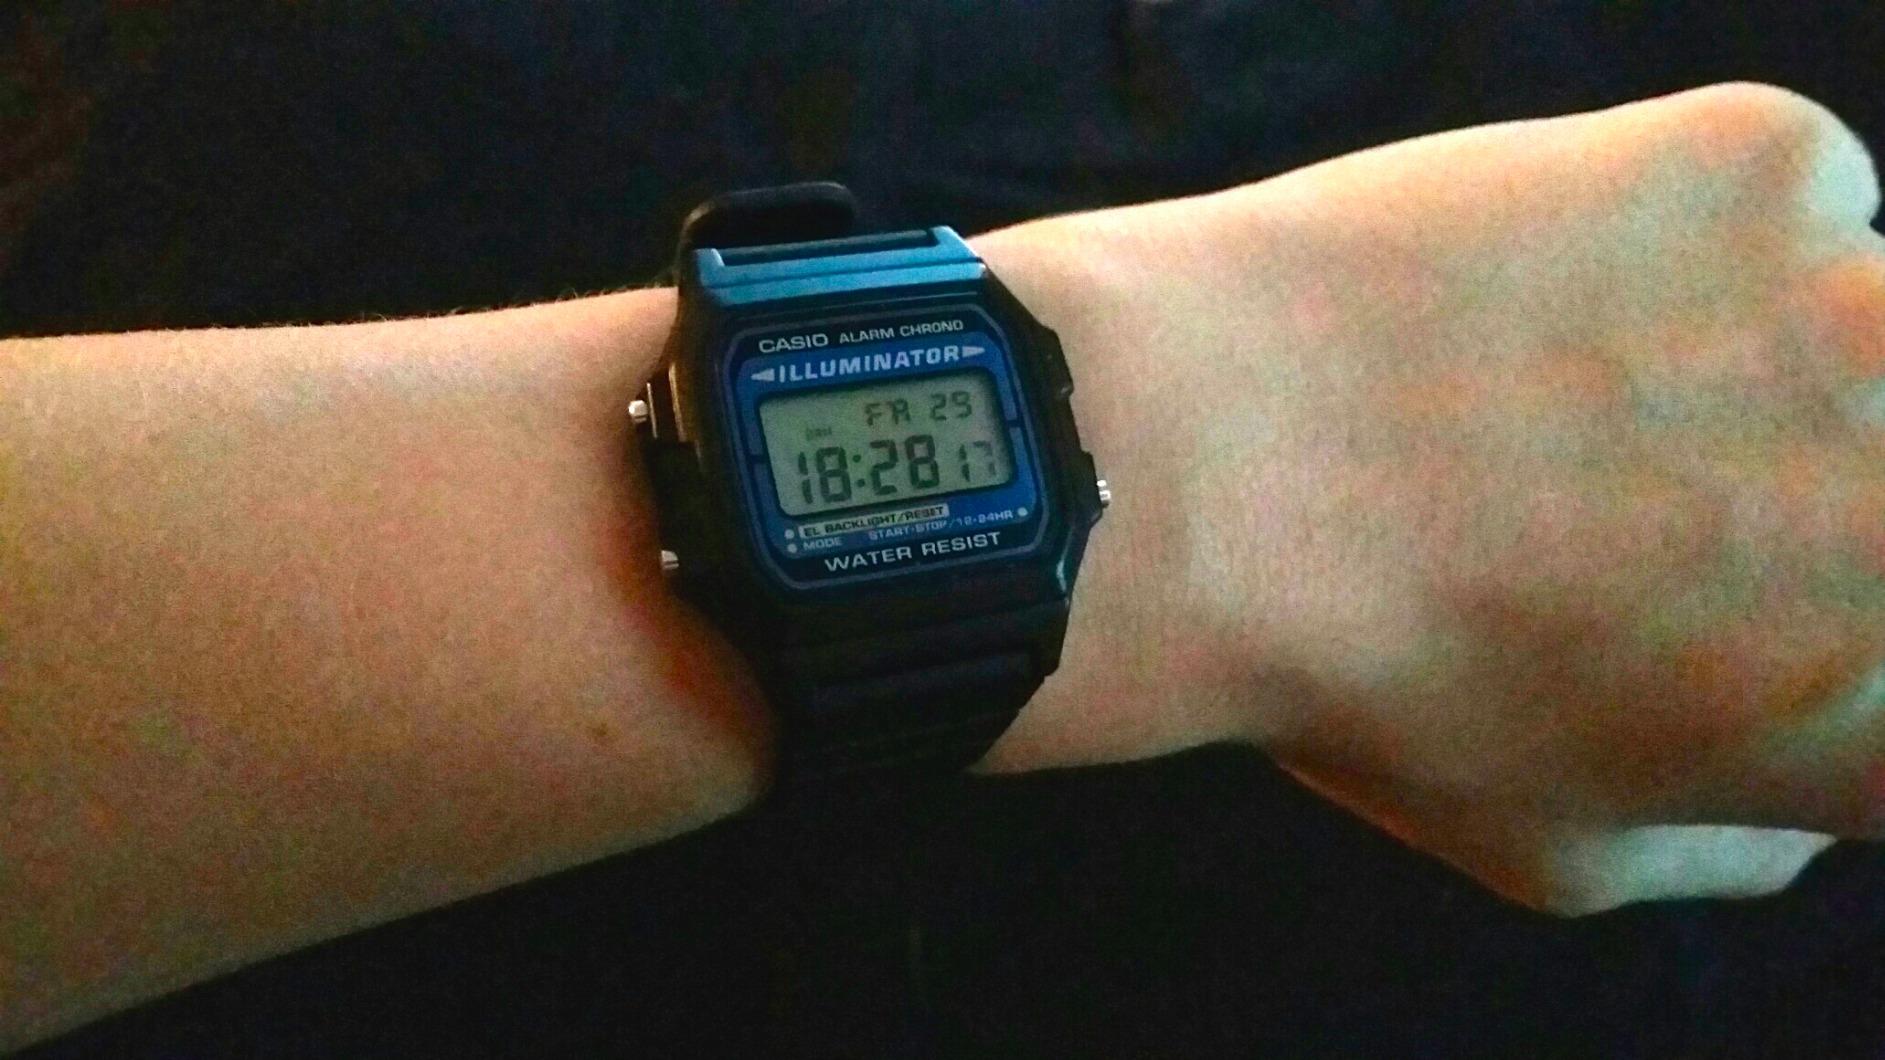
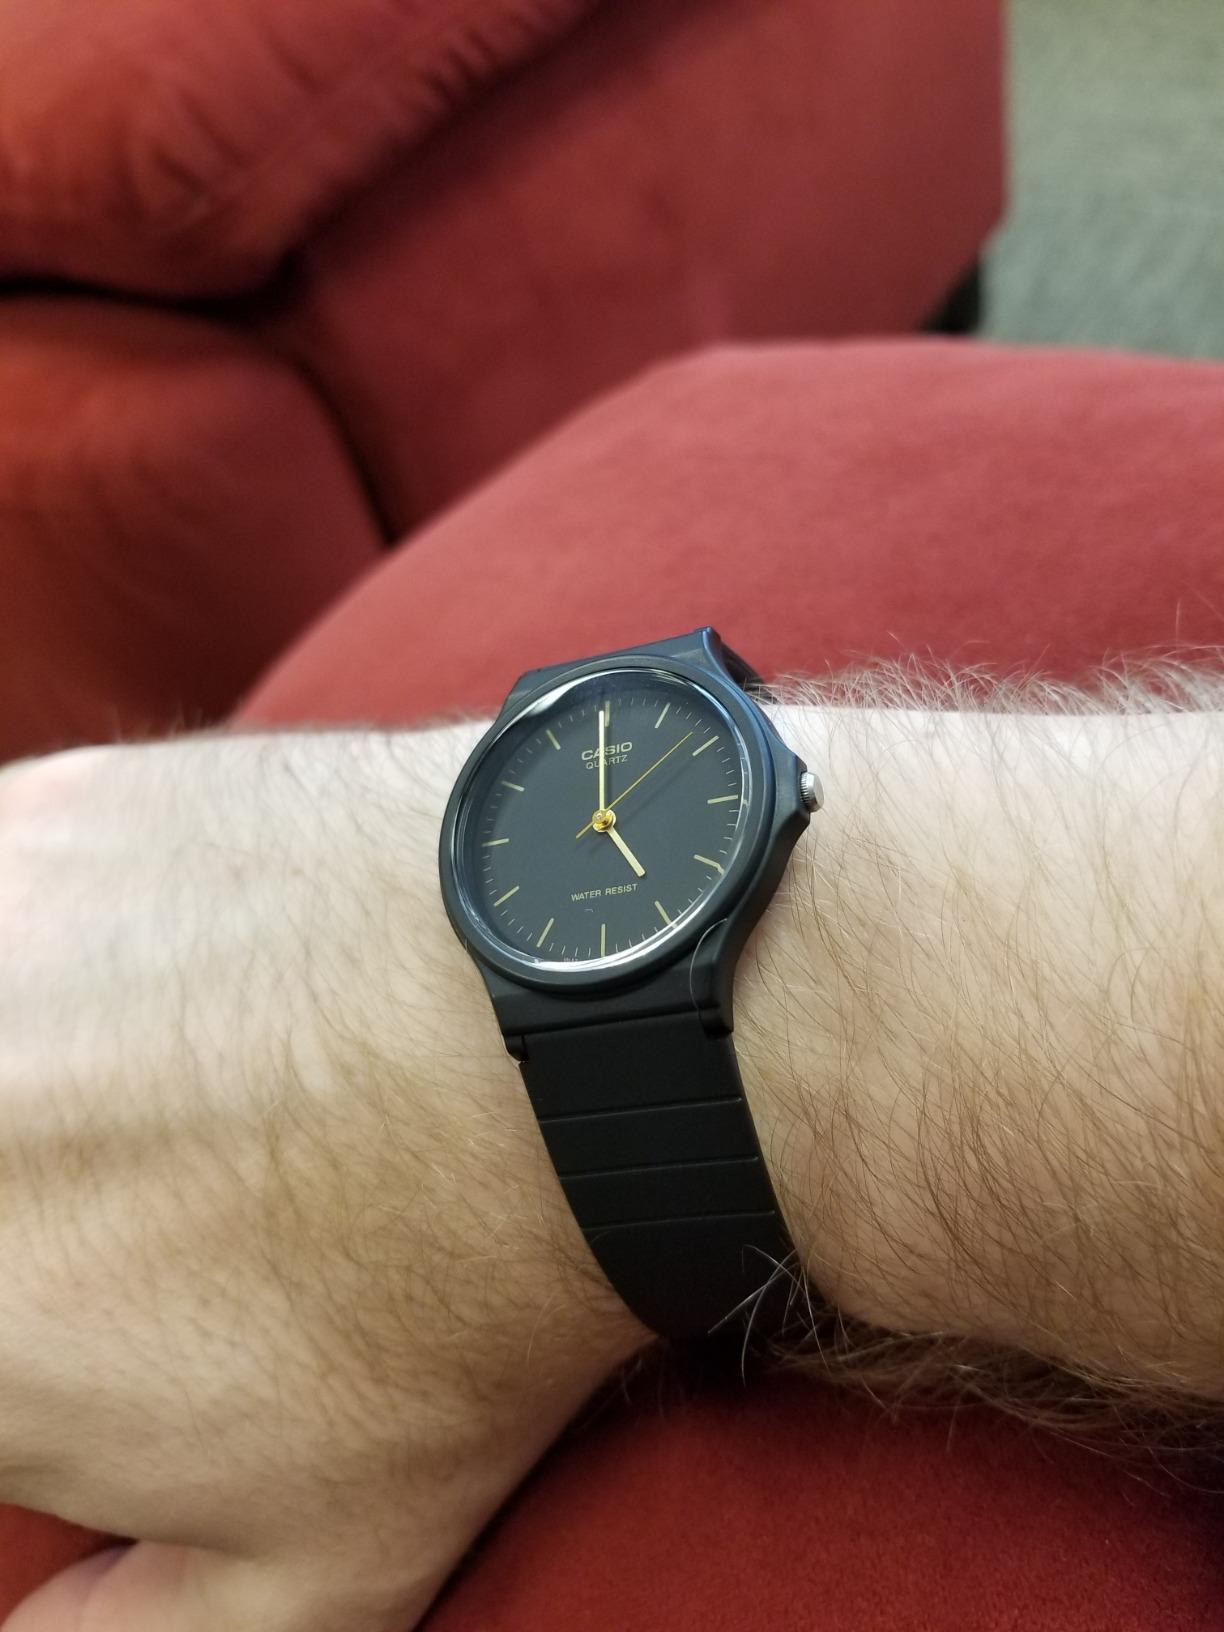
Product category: accessories_watch
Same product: no